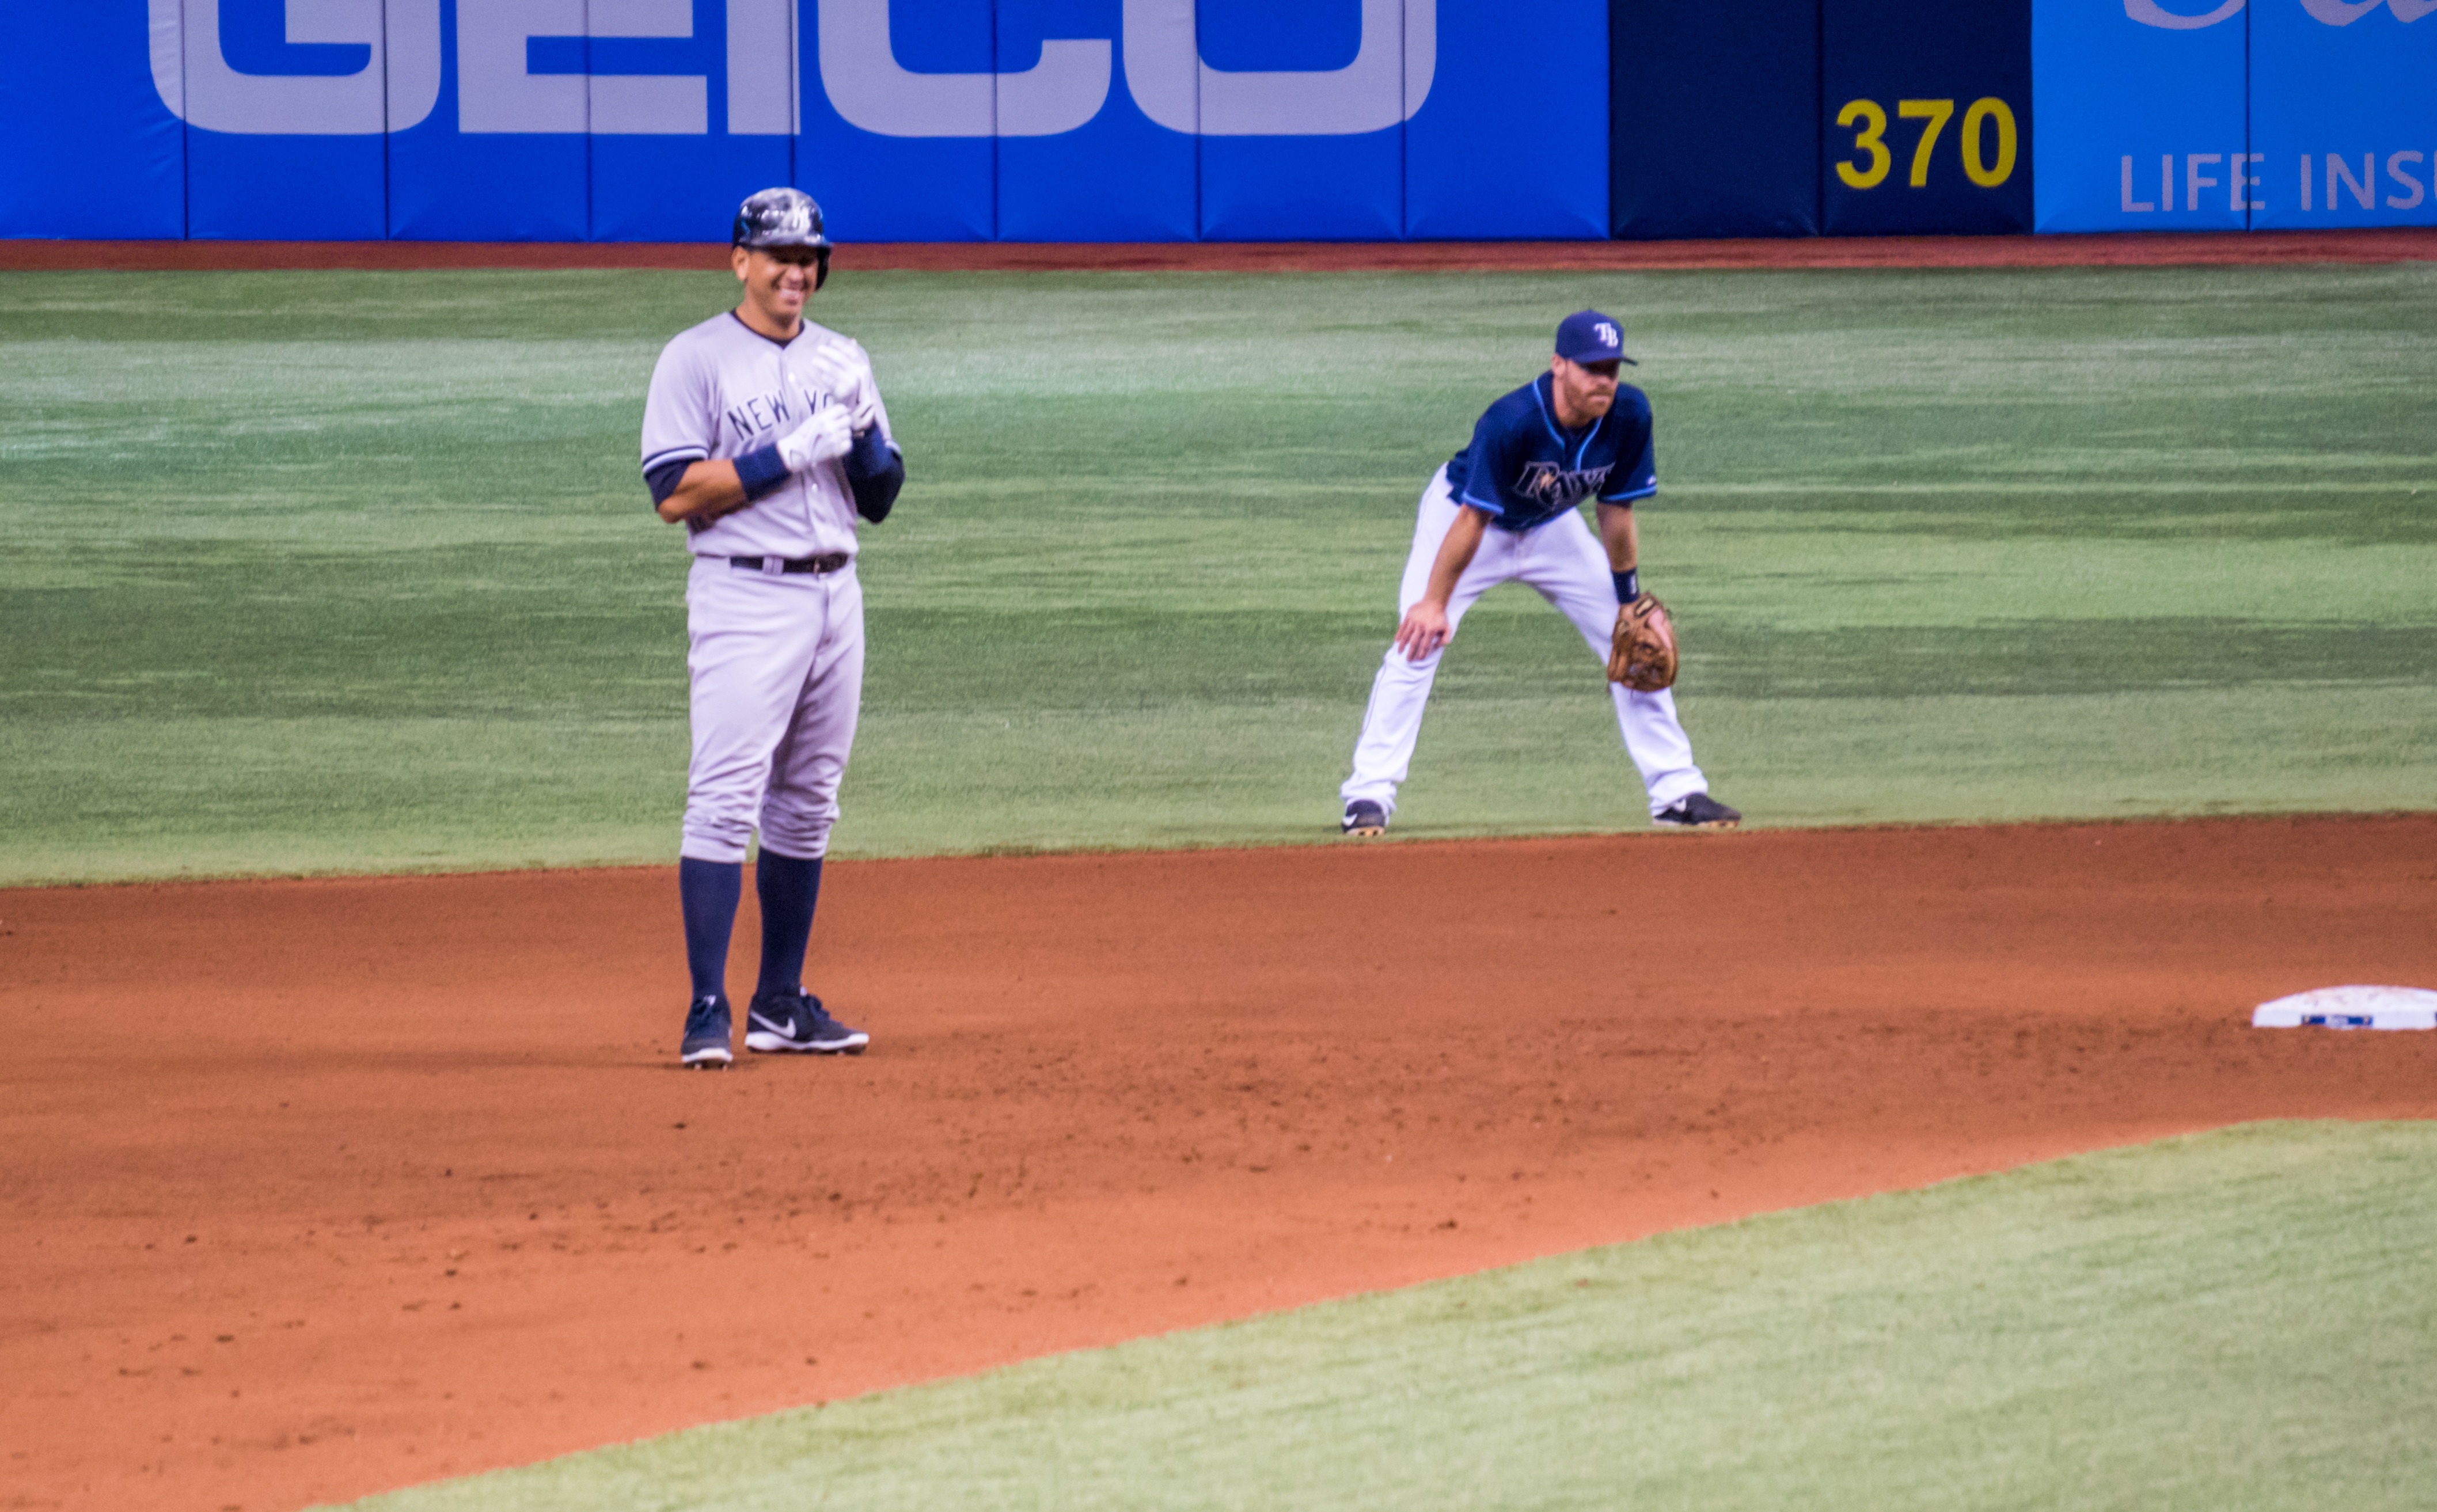
baseball, stadium, baseball field, pitch, sports, pitcher, rays, florida, baseball player, ball game, tampa bay, team sport, infielder, baseball park, college baseball, bat and ball games, baseball positions, college softball, alex rodriguez, a rod, yankees, on base, tropicana field